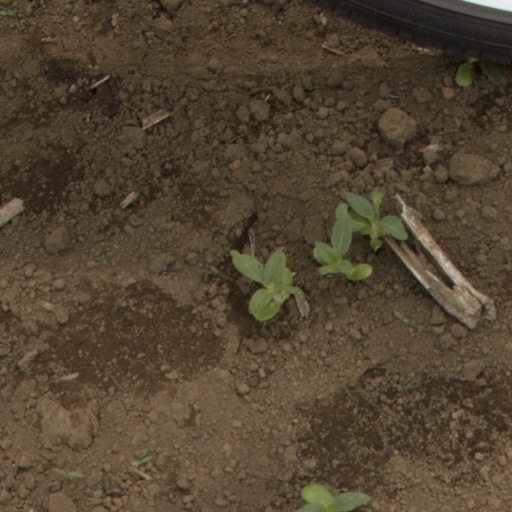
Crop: Jerusalem artichoke